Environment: real
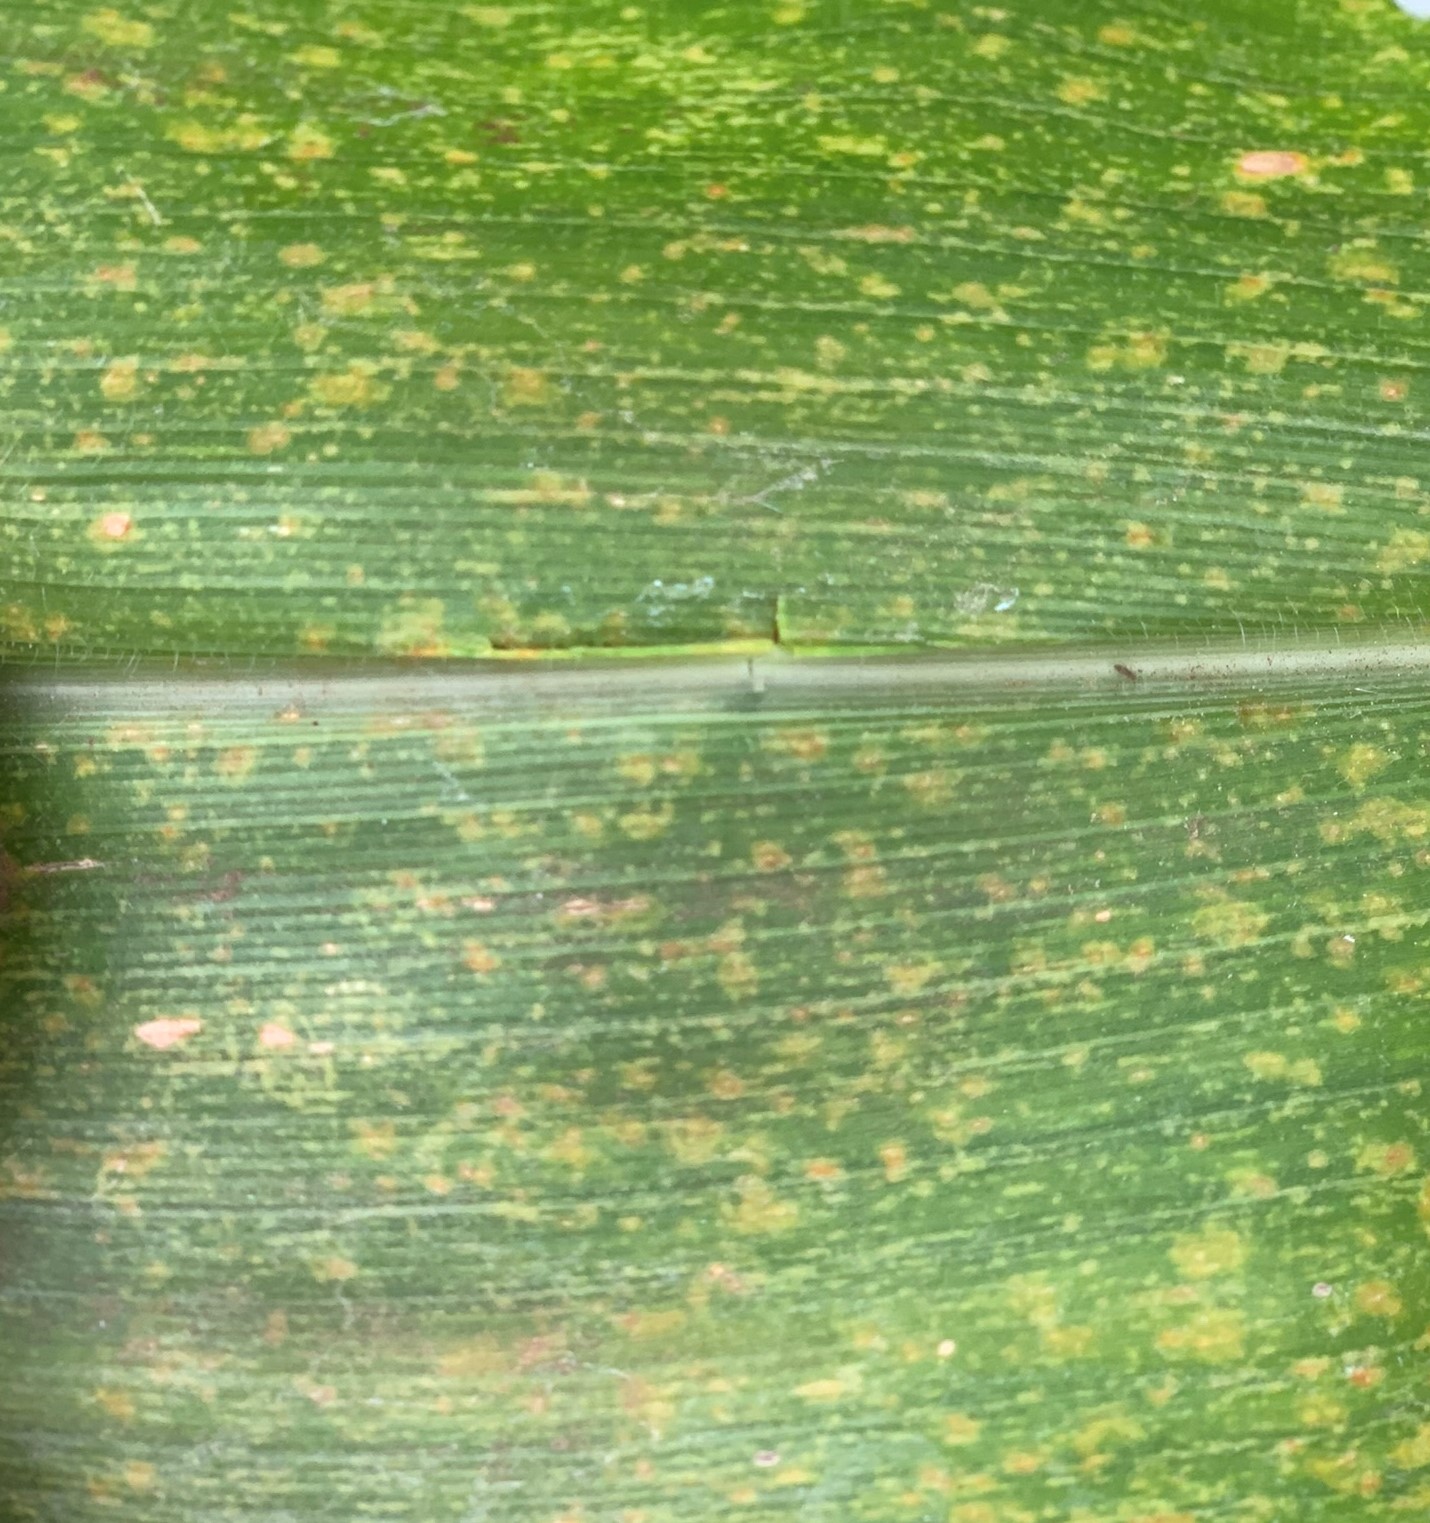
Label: lethal_necrosis